Answer in natural language. Which point is closer to the camera taking this photo, point B  or point C? Choose between the following options: C or B
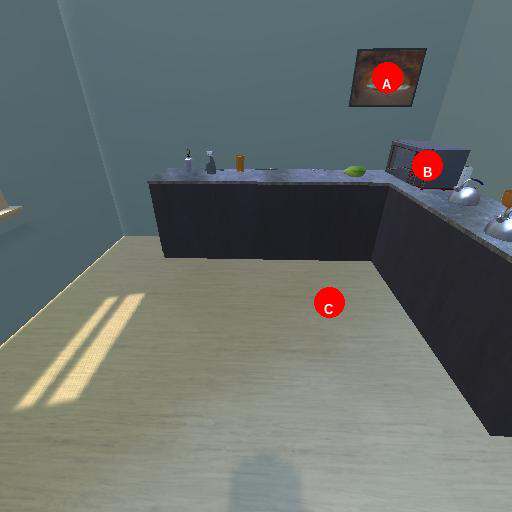
<answer>B</answer>